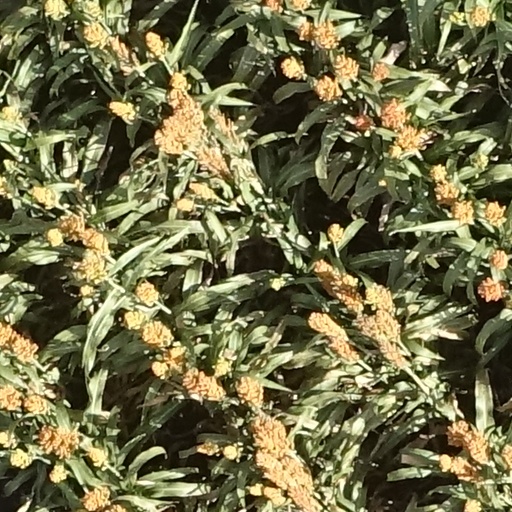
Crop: sorghum